Pentaceratops

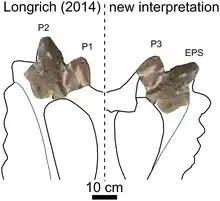
Paratype of "P. aquilonius" (CMN 9813), interpreted as an epiparietal of "P. aquilonius" (left) or "Spiclypeus"

Longrich stated that the holotype and referred specimen of "P. aquilonius" fall within the diagnosis of "Pentaceratops", and were recovered very close to the type species in the phylogeny. He noted that the placement of "Utahceratops" does not make the genus paraphyletic, as there is no requirement that genera are monophyletic. The Williams Fork chasmosaur differs from the "Pentaceratops" and "Utahceratops" species, and might require a new specific or generic name.